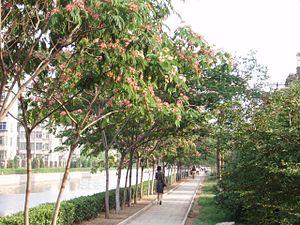
L'Albizia, Arbre à soie, Acacia de Constantinople ou Mimosa de Constantinople, est un arbre à feuillage caduc de la famille des fabacées.